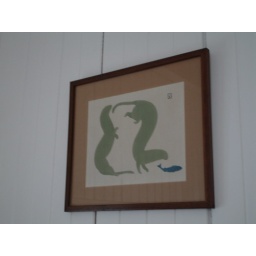
A strange picture of two otters fighting over a fish in the house we were staying in...